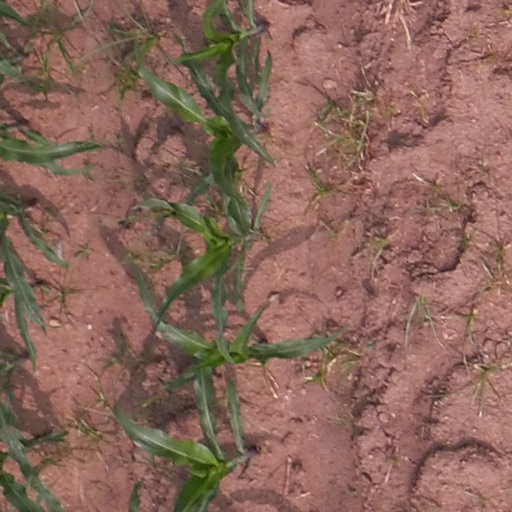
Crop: maize; corn